Guildhall, Vermont

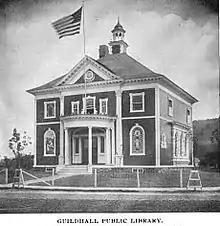
Guildhall Public Library,

This climatic region is typified by large seasonal temperature differences, with warm to hot (and often humid) summers and cold (sometimes severely cold) winters. According to the Köppen Climate Classification system, Guildhall has a humid continental climate, abbreviated "Dfb" on climate maps.